Call of the Rockies (1938 film)

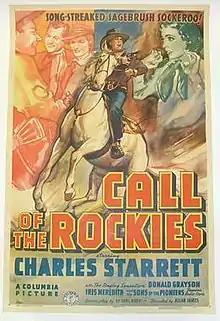
Poster for the film

Call of the Rockies is a 1938 American Western film directed by Alan James, starring Charles Starrett, Donald Grayson, and Iris Meredith.